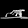
Label: Sandal